Wenchong station

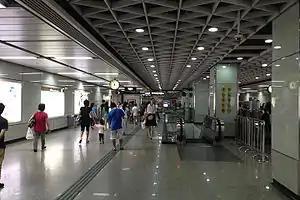
Concourse

Wenchong station, formerly Wenyuan station during planning and construction, is a station and the former terminus of Line 5 of the Guangzhou Metro. It is located under the junction of Dashadi Donglu and Shihua Lu, in the Huangpu District. It opened in December 2009, and was the eastern terminus of the line until 28 December 2023, when Line 5 was extended from Wenchong to .